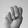
ASL letter: M